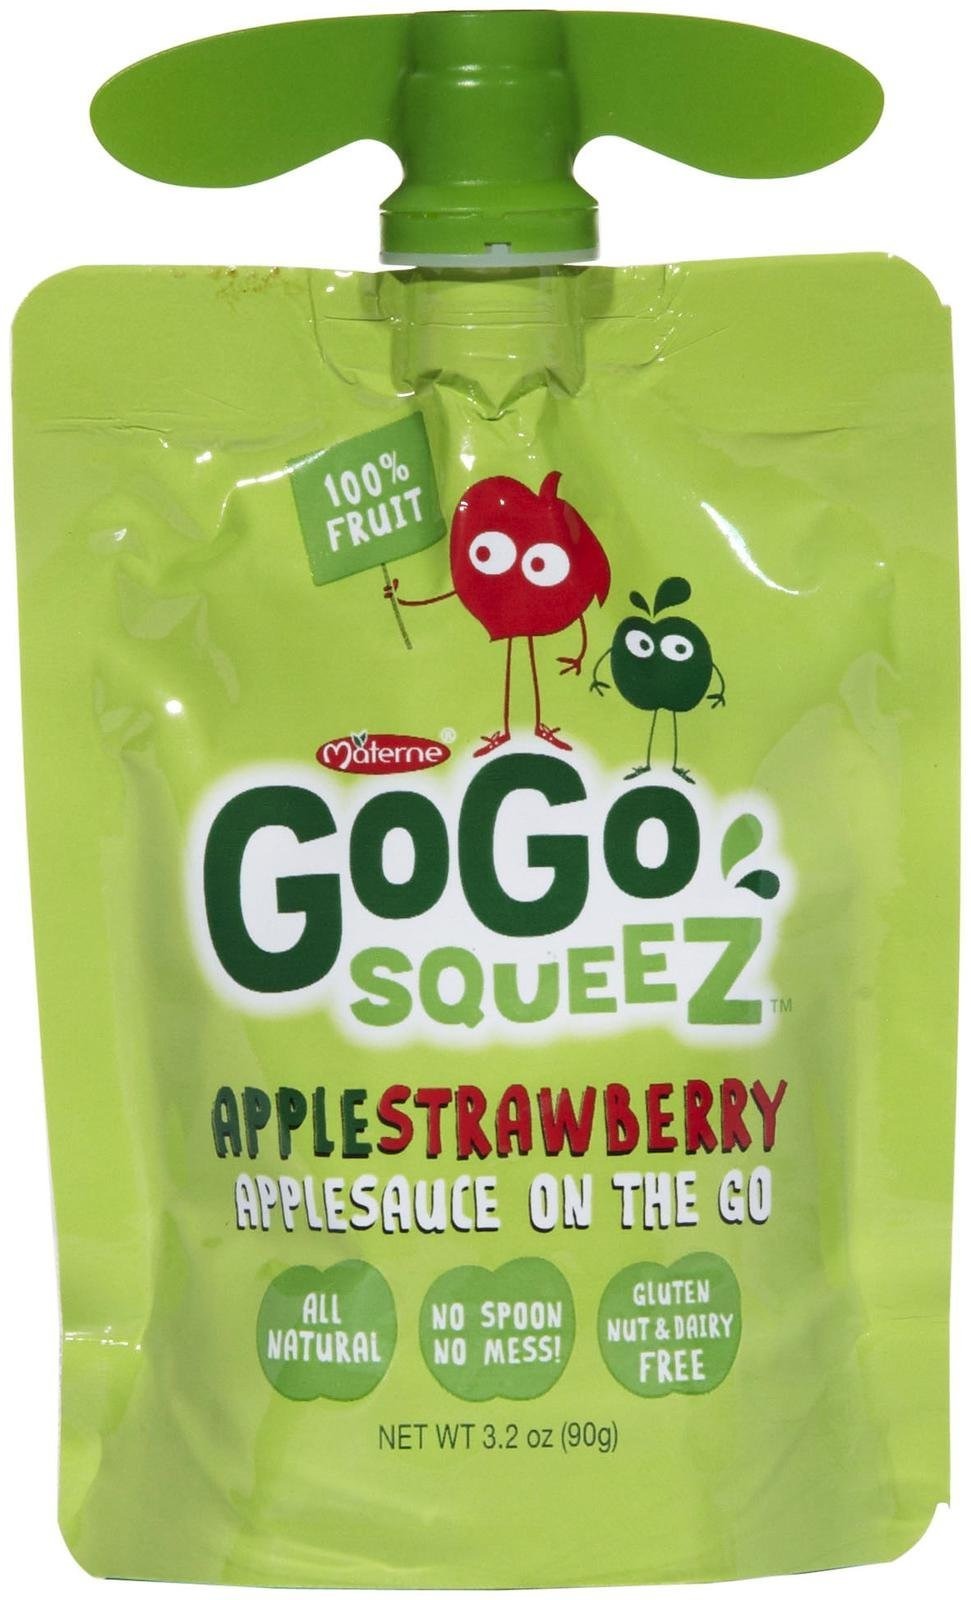
Item Name: GoGo squeeZ Applesauce and Fruit Puree, Apple Strawberry, 3.2 oz (Pack of 12), Unsweetened Fruit Snacks for Kids, Gluten Free, Nut Free and Dairy Free, Recloseable Cap, BPA Free Pouches
Bullet Point 1: GoGo squeeZ Fruit on the Go fruit snacks for kids are made from fruit with no high fructose corn syrup, no added colors or flavors and no sugar added*
Bullet Point 2: Stock your pantry or fridge with this pack of 72, 3.2 ounce kid-approved snack pouches; GoGo squeeZ Fruit on the Go squeeze pouches are kitchen pantry safe (no refrigeration required)
Bullet Point 3: These fruit snack pouches are Non-GMO Project Verified, Kosher certified, gluten free, nut free and dairy free; Our kids snacks are free from all 9 major allergens and BPA-free
Bullet Point 4: Pack these plant based snacks in a lunch box, backpack, beach bag or travel bag to make kids smile at lunch, after games or play time, during a car ride, trip to the airport, family road trip or on any adventure; Great after school snacks for kids
Bullet Point 5: GoGo squeeZ Fruit on the Go provides the nutrition kids need to help them explore, learn, play and just be kids; Adults can snack on these fruit snacks too, keep a pouch in the car, in a bag or at your desk for tasty snack on the go
Value: 38.4
Unit: Ounce

Price: 7.99